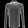
Label: Shirt